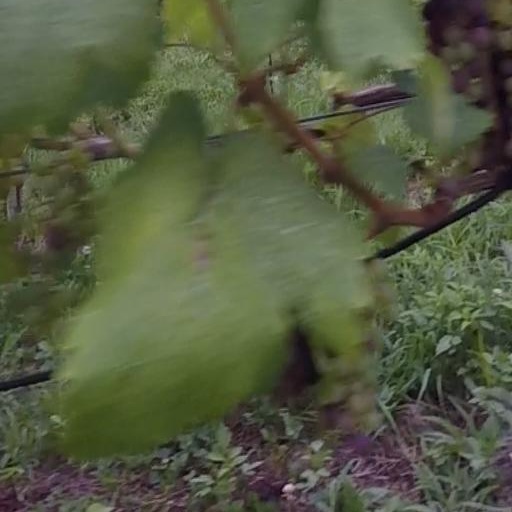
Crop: grape